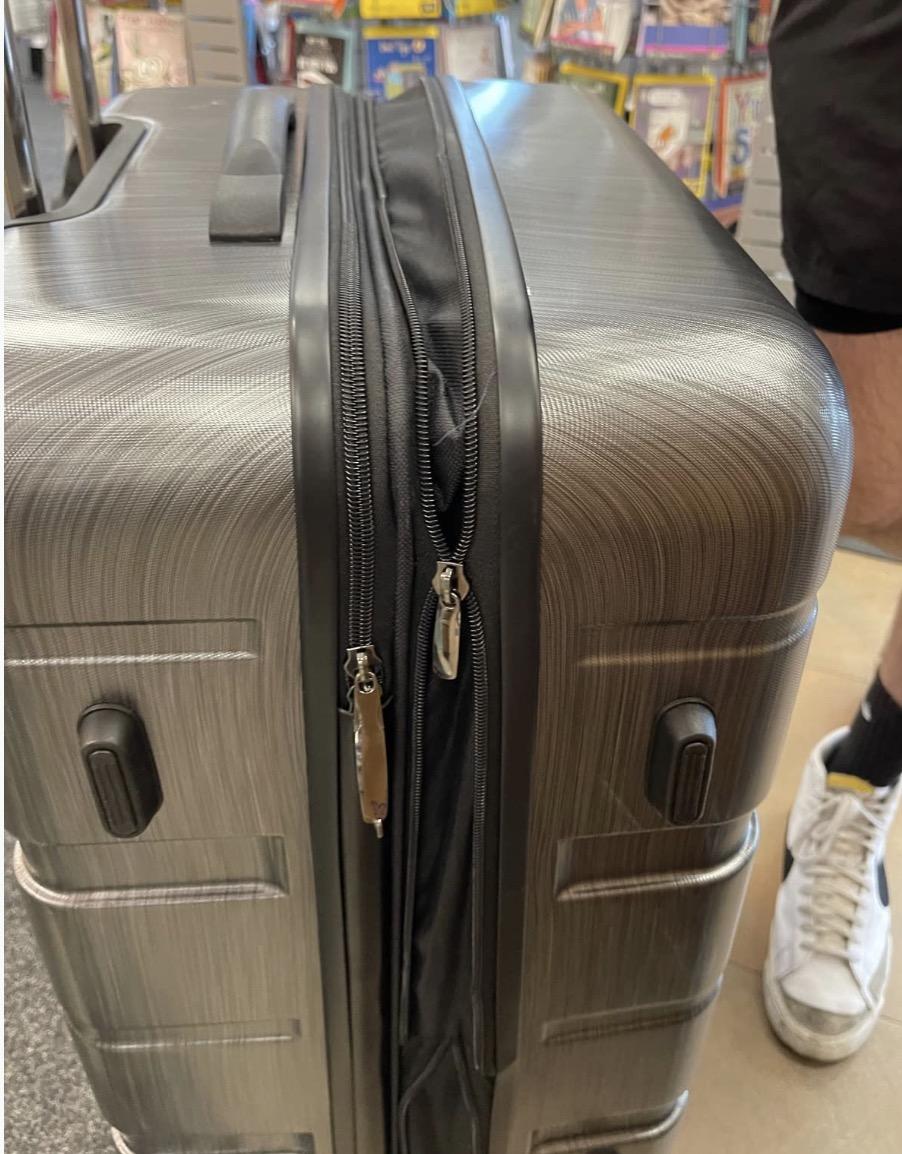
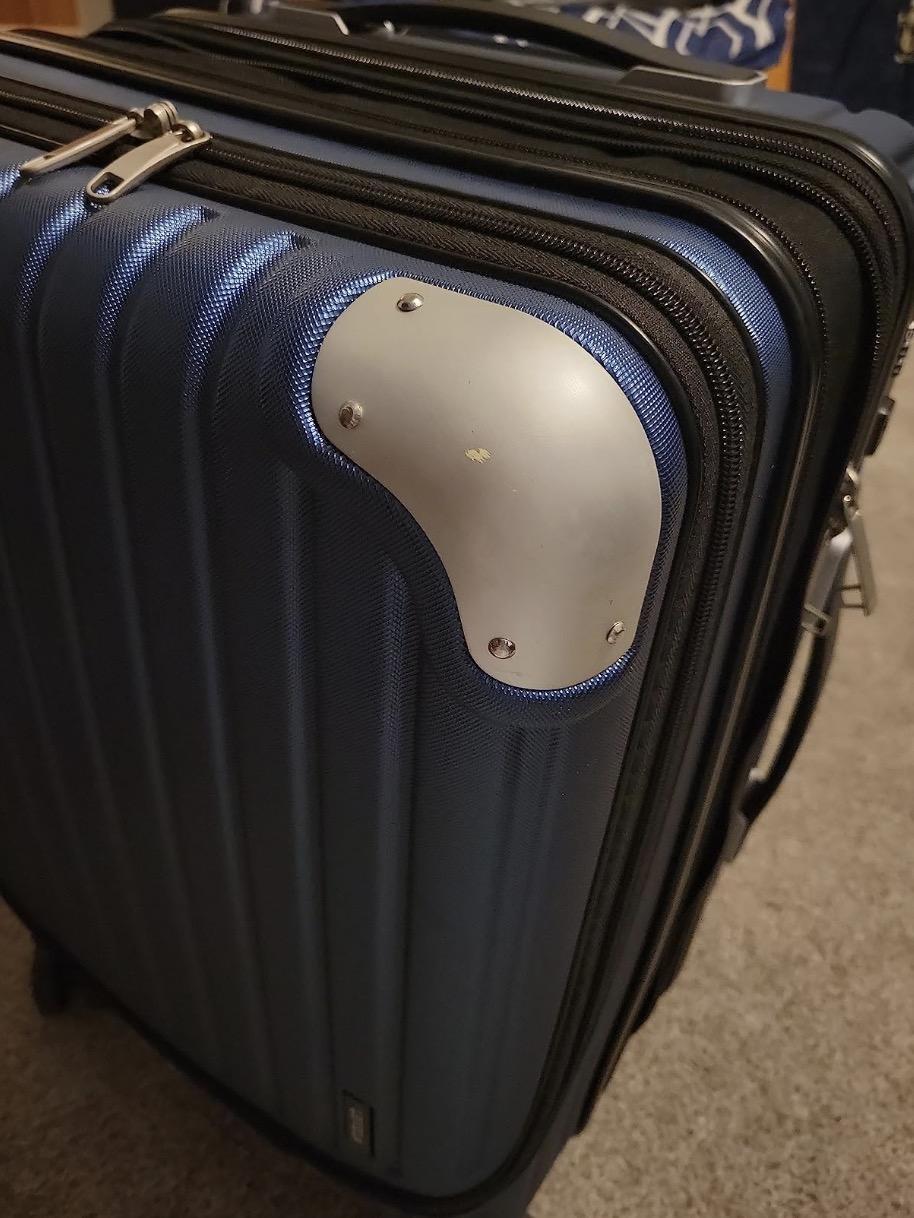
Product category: items_tea
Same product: no